Tenali

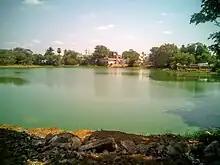

Tenali is situated at , on the southern deltaic region of Krishna River. The city is spread over an area of . It lies at an average altitude of above mean sea level. It is also called as City without a National Highway. The East canal, the Nizampatnam canal and the West canal flow through the city, which originates from Krishna River. The region around the city forms a part of "Western Delta System" of Krishna river. The area is covered by Alluvium and the main soil varieties are Red and Black.